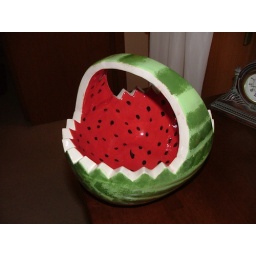
A watermelon bowl hand-painted by Sherry's grandmother (Toot)